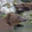
Label: bear